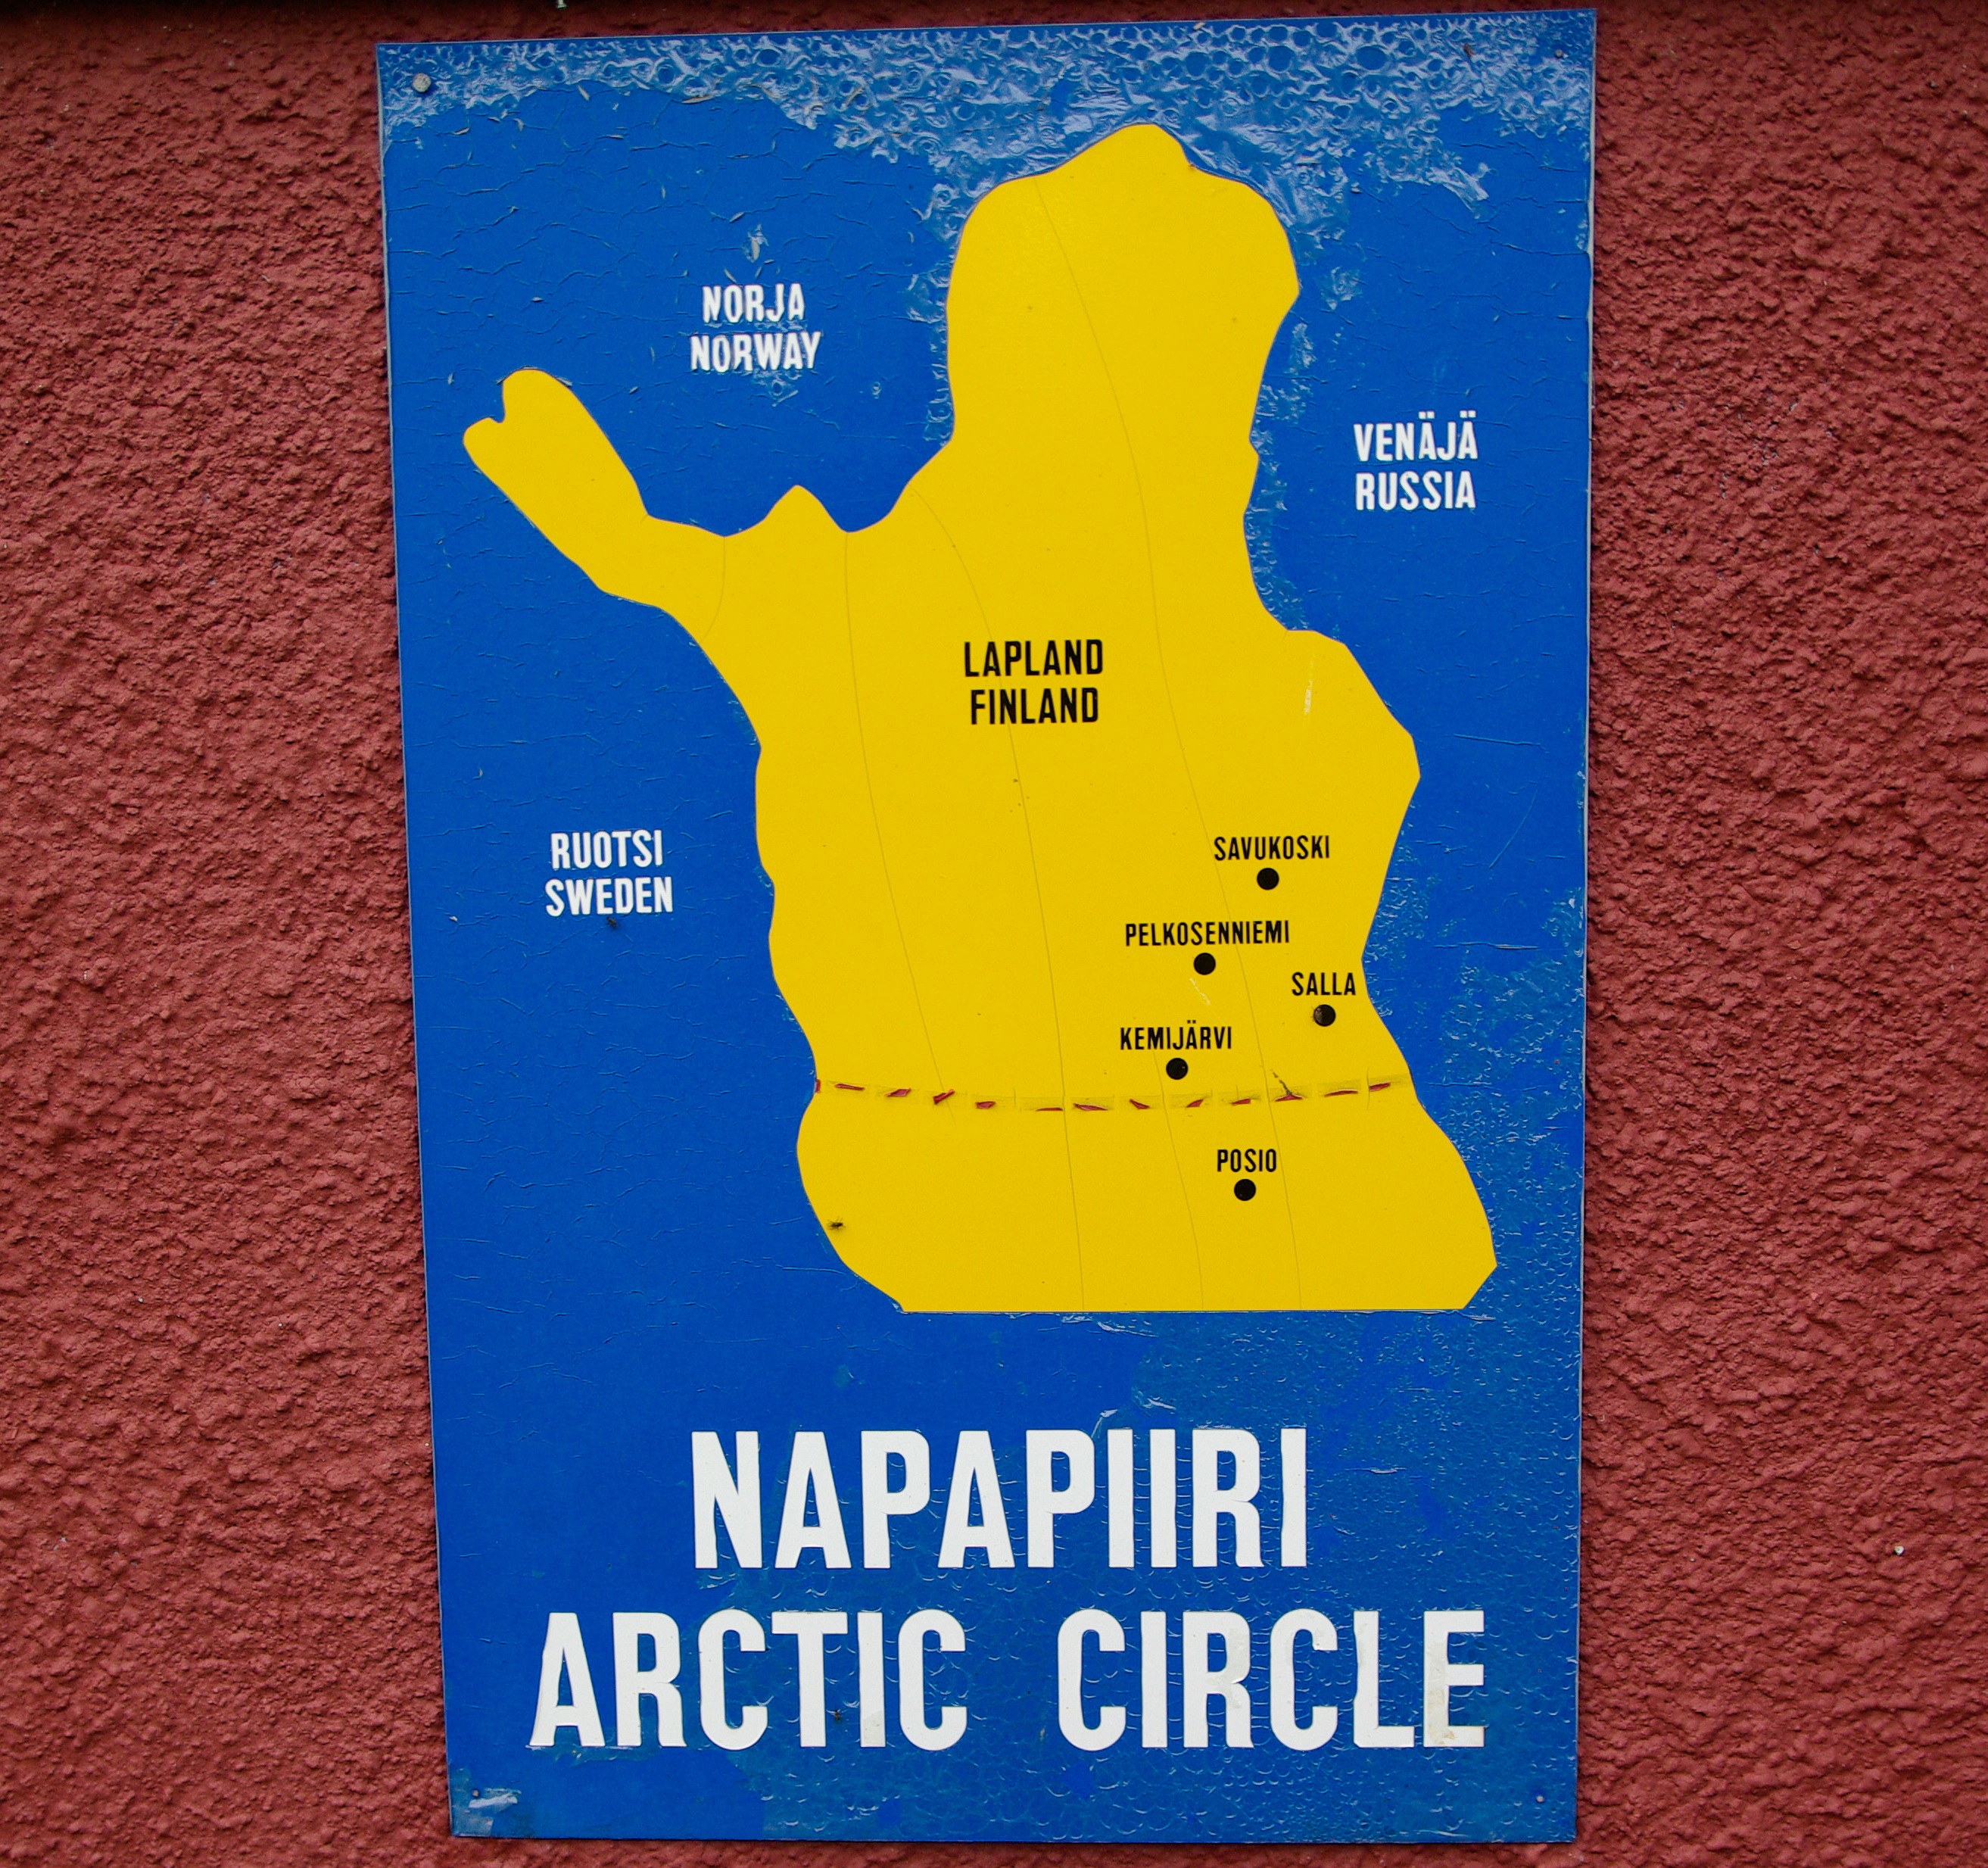
sign, signage, map, brand, font, text, poster, screenshot, lapland, arctic circle